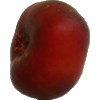
Label: Nectarine Flat 1